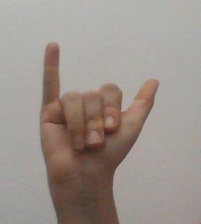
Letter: ya